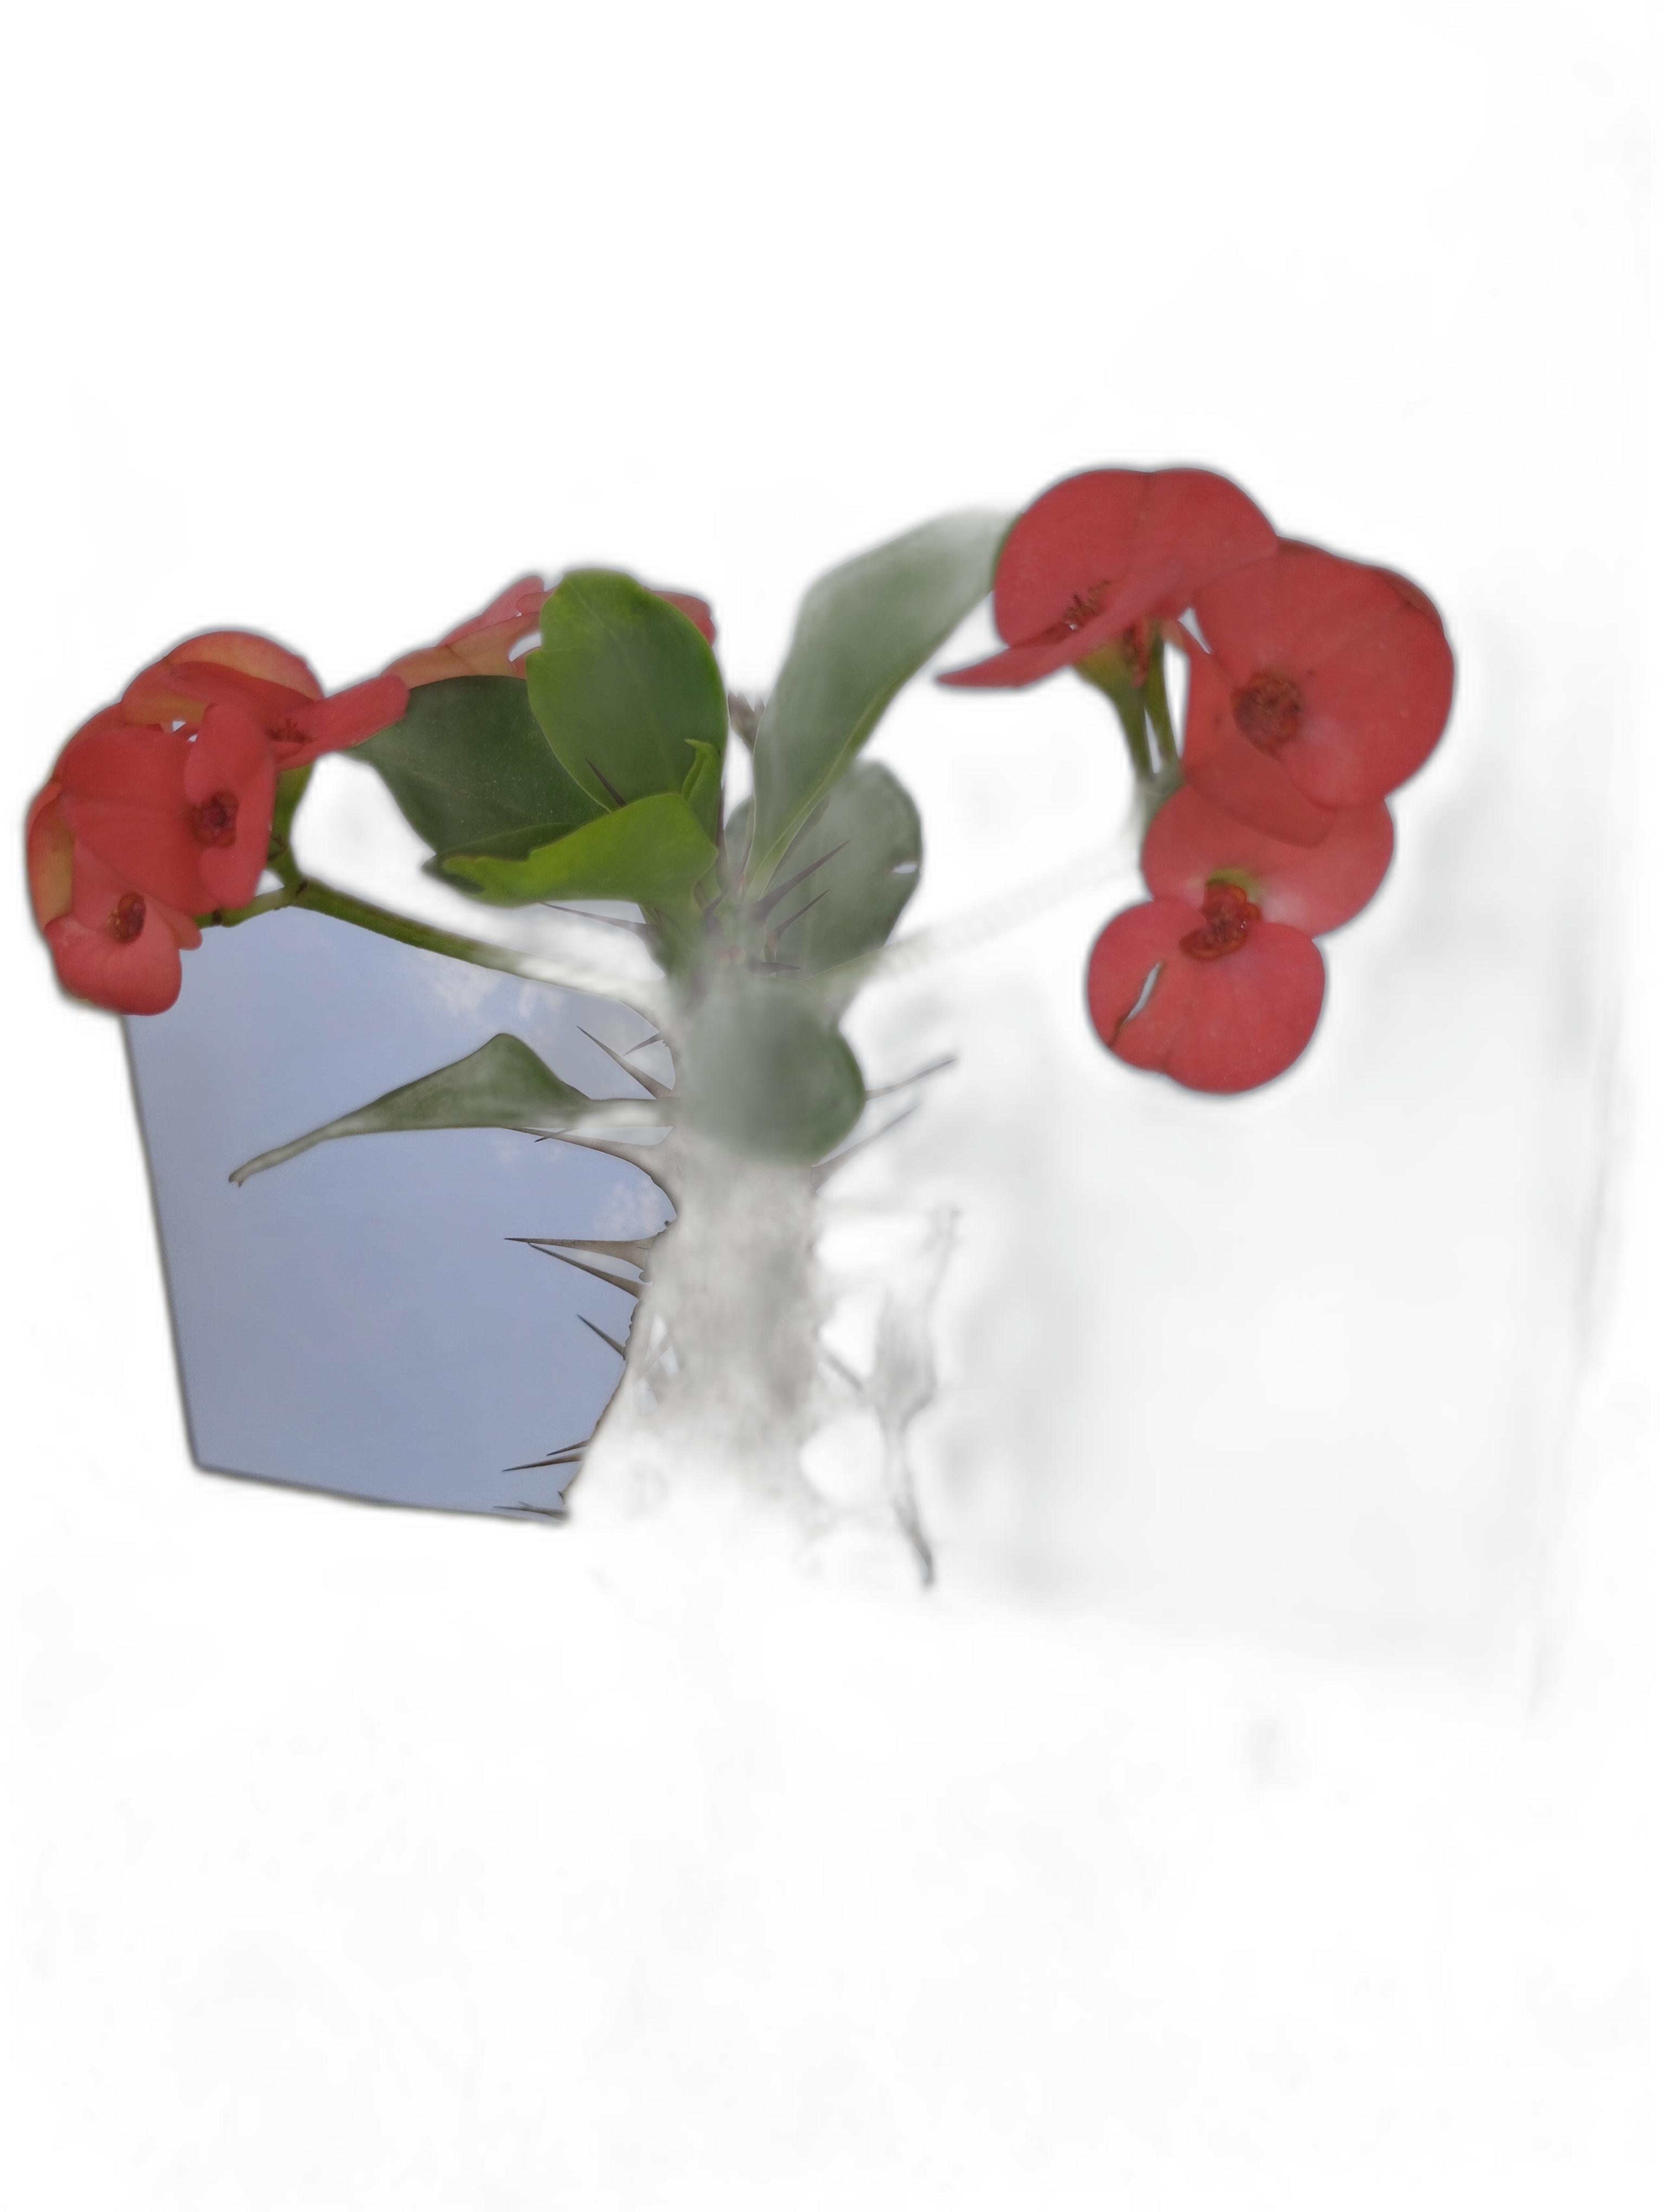
Label: Crown of thorns